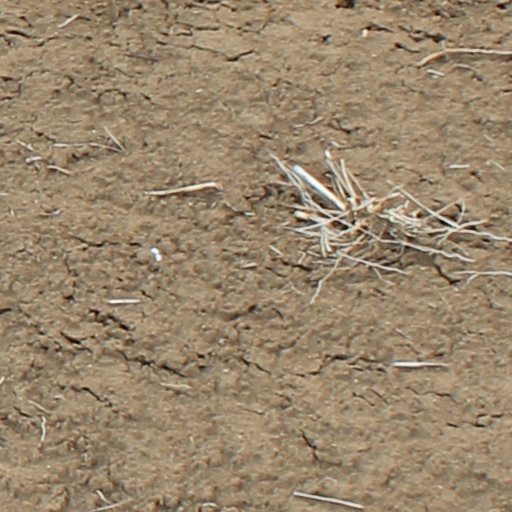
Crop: wheat